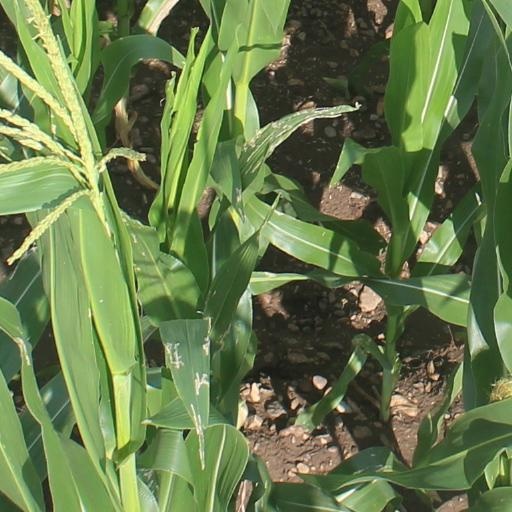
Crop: maize; corn